Leone Ross

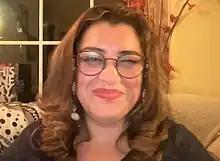
Ross leads a 2022 discussion for the British Library

Leone Ross FRSL (born 26 June 1969) is a British novelist, short story writer, editor, journalist and academic, who is of Jamaican and Scottish ancestry.